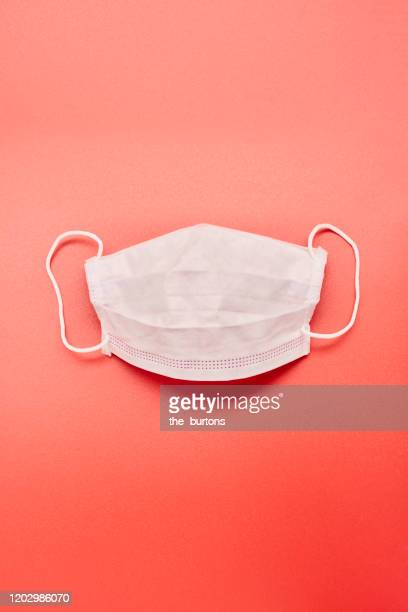
Label: trash